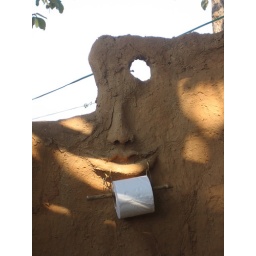
This bathroom had a sit down Western toilet in anticiaption of the comforts of Western travelers.